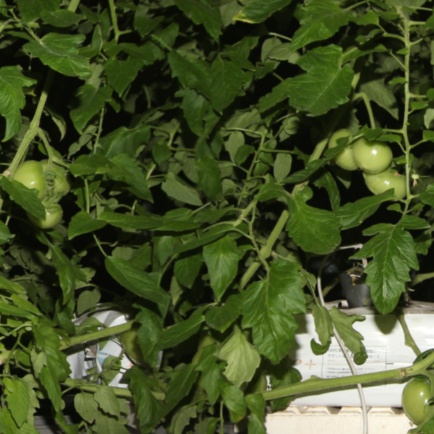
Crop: tomato